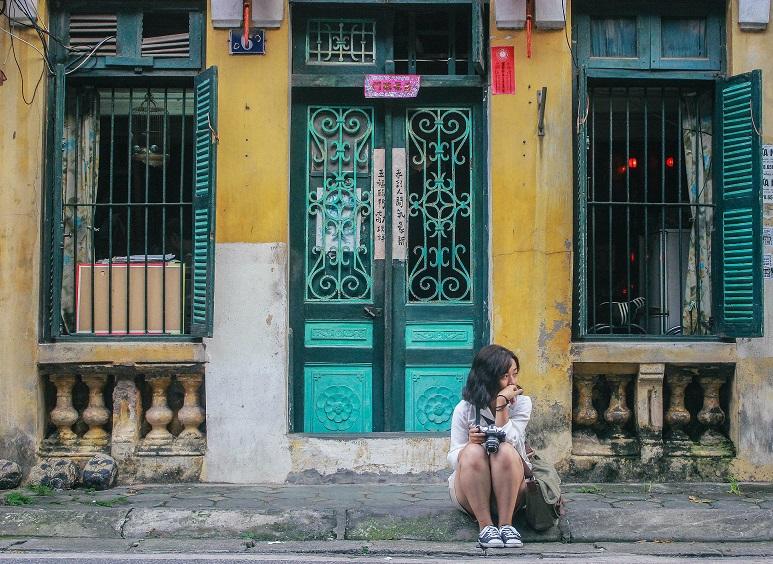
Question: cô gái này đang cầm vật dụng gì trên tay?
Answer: máy ảnh